Alexander II of Russia

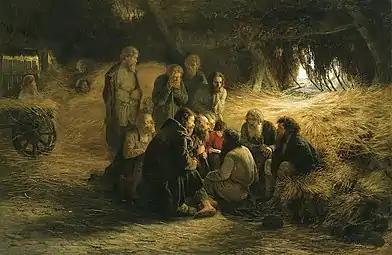
Russian peasants reading the Emancipation Manifesto, an 1873 painting by Grigory Myasoyedov

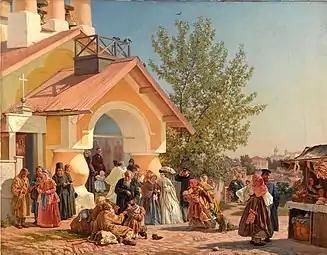
Leaving church in Pskov, 1864

The death of his father gave Alexander a diplomatic headache, for his father was engaged in open warfare in the southwest of his empire. On 15 January 1856, the new tsar took Russia out of the Crimean War on the very unfavourable terms of the Treaty of Paris (1856), which included the loss of the Black Sea Fleet, and the provision that the Black Sea was to be a demilitarized zone similar to a contemporaneous region of the Baltic Sea. This gave him room to breathe and pursue an ambitious plan of domestic reforms.